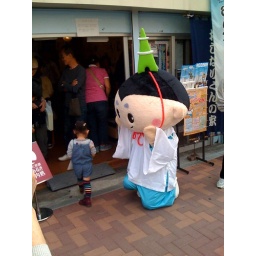
Oshinari-kun is living in front of Tokyo sky tree in Sumida.